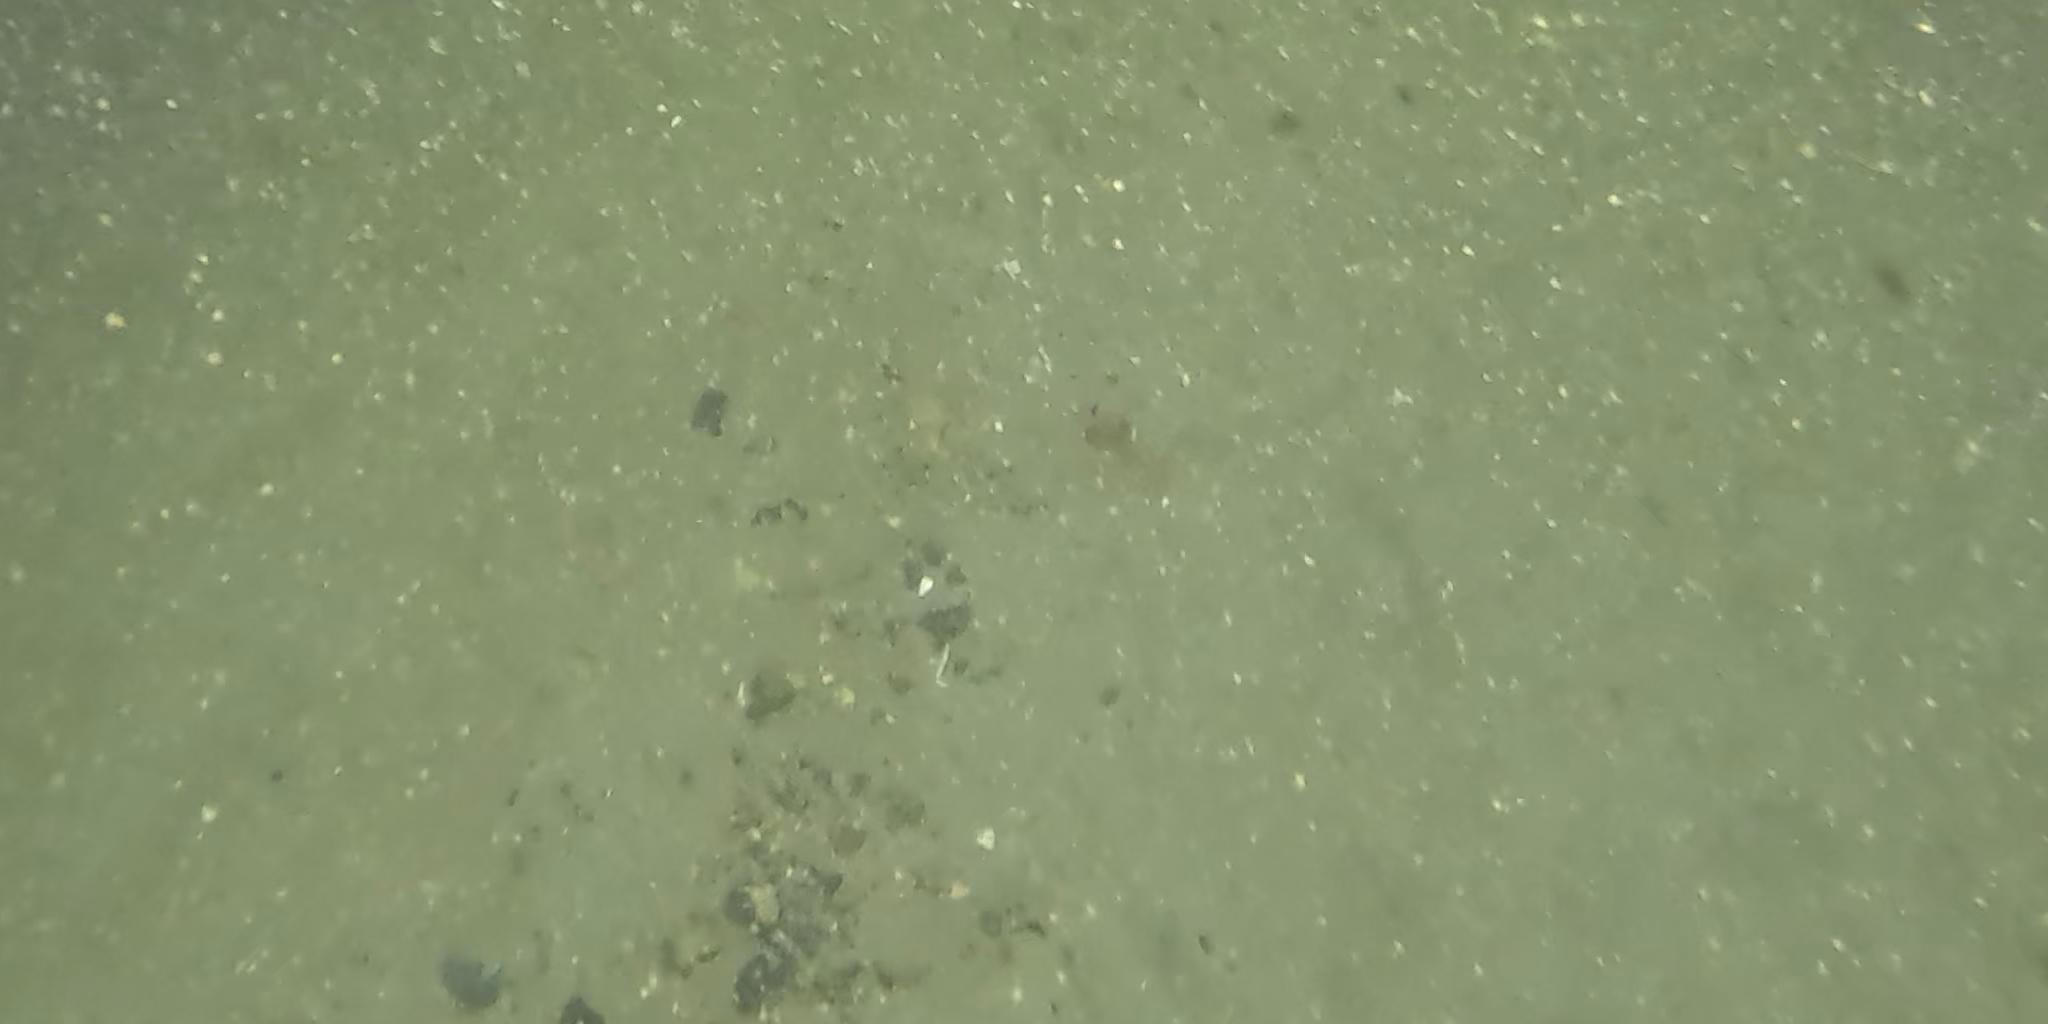
Seabed habitat: sand